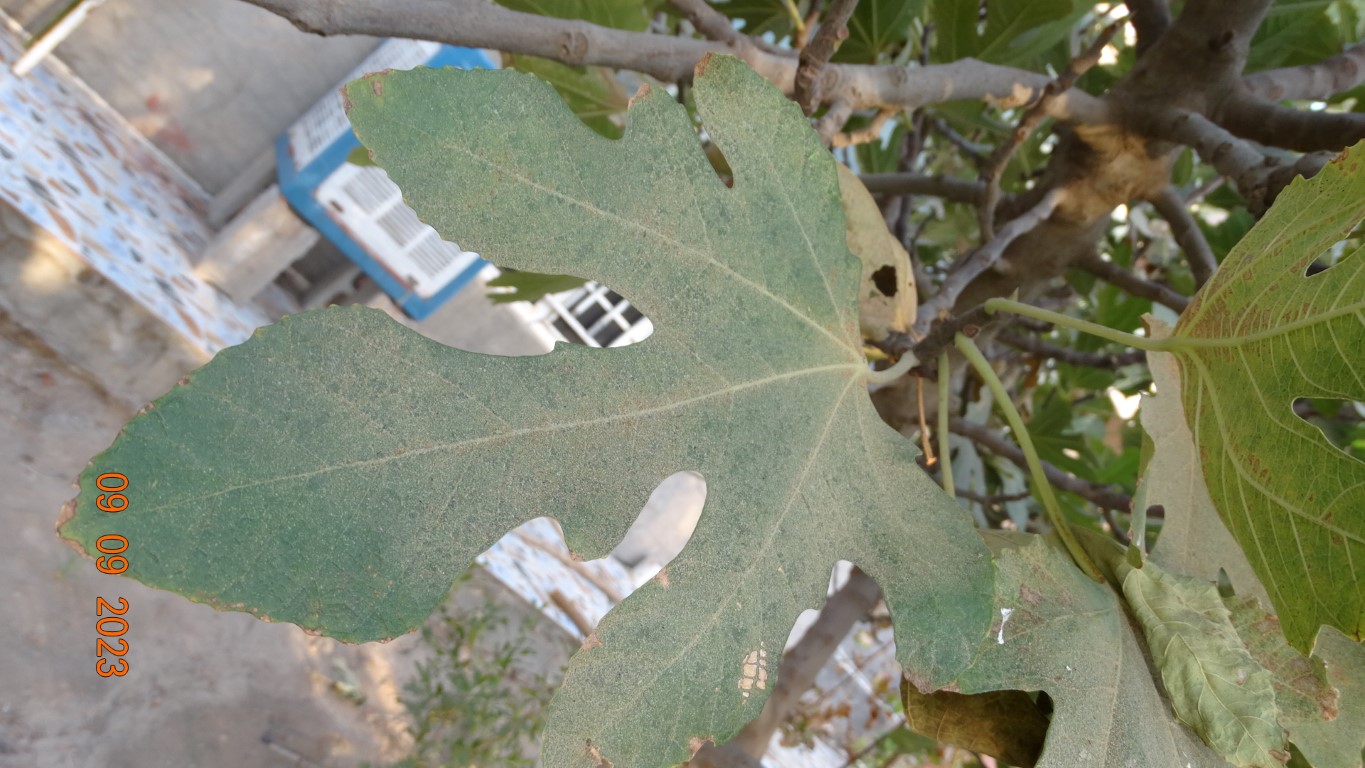
Label: healthy